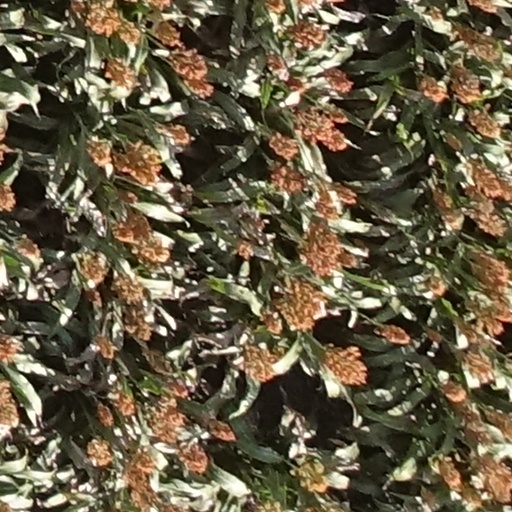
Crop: sorghum